Finalissima

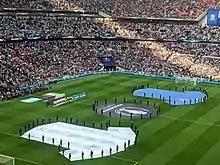
Pre match at the 2022 Finalissima

On 12 February 2020, UEFA and CONMEBOL signed a renewed memorandum of understanding meant to enhance cooperation between the two organisations. As part of the agreement, a joint UEFA–CONMEBOL committee examined the possibility of staging European–South American intercontinental matches, for both men's and women's football and across various age groups. On 28 September 2021, UEFA and CONMEBOL confirmed that the UEFA European Championship and Copa América winners would face each other in an intercontinental match, with the agreement initially covering three editions starting in 2022. On 15 December 2021, UEFA and CONMEBOL again signed a renewed memorandum of understanding lasting until 2028, which included specific provisions on opening a joint office in London and the potential organisation of various football events. On 22 March 2022, UEFA announced that the "CONMEBOL–UEFA Cup of Champions" would be the new name of the trophy for the Artemio Franchi Cup.